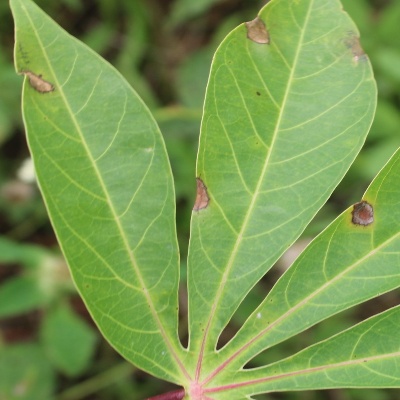
Crop: Cassava
Condition: brown spot